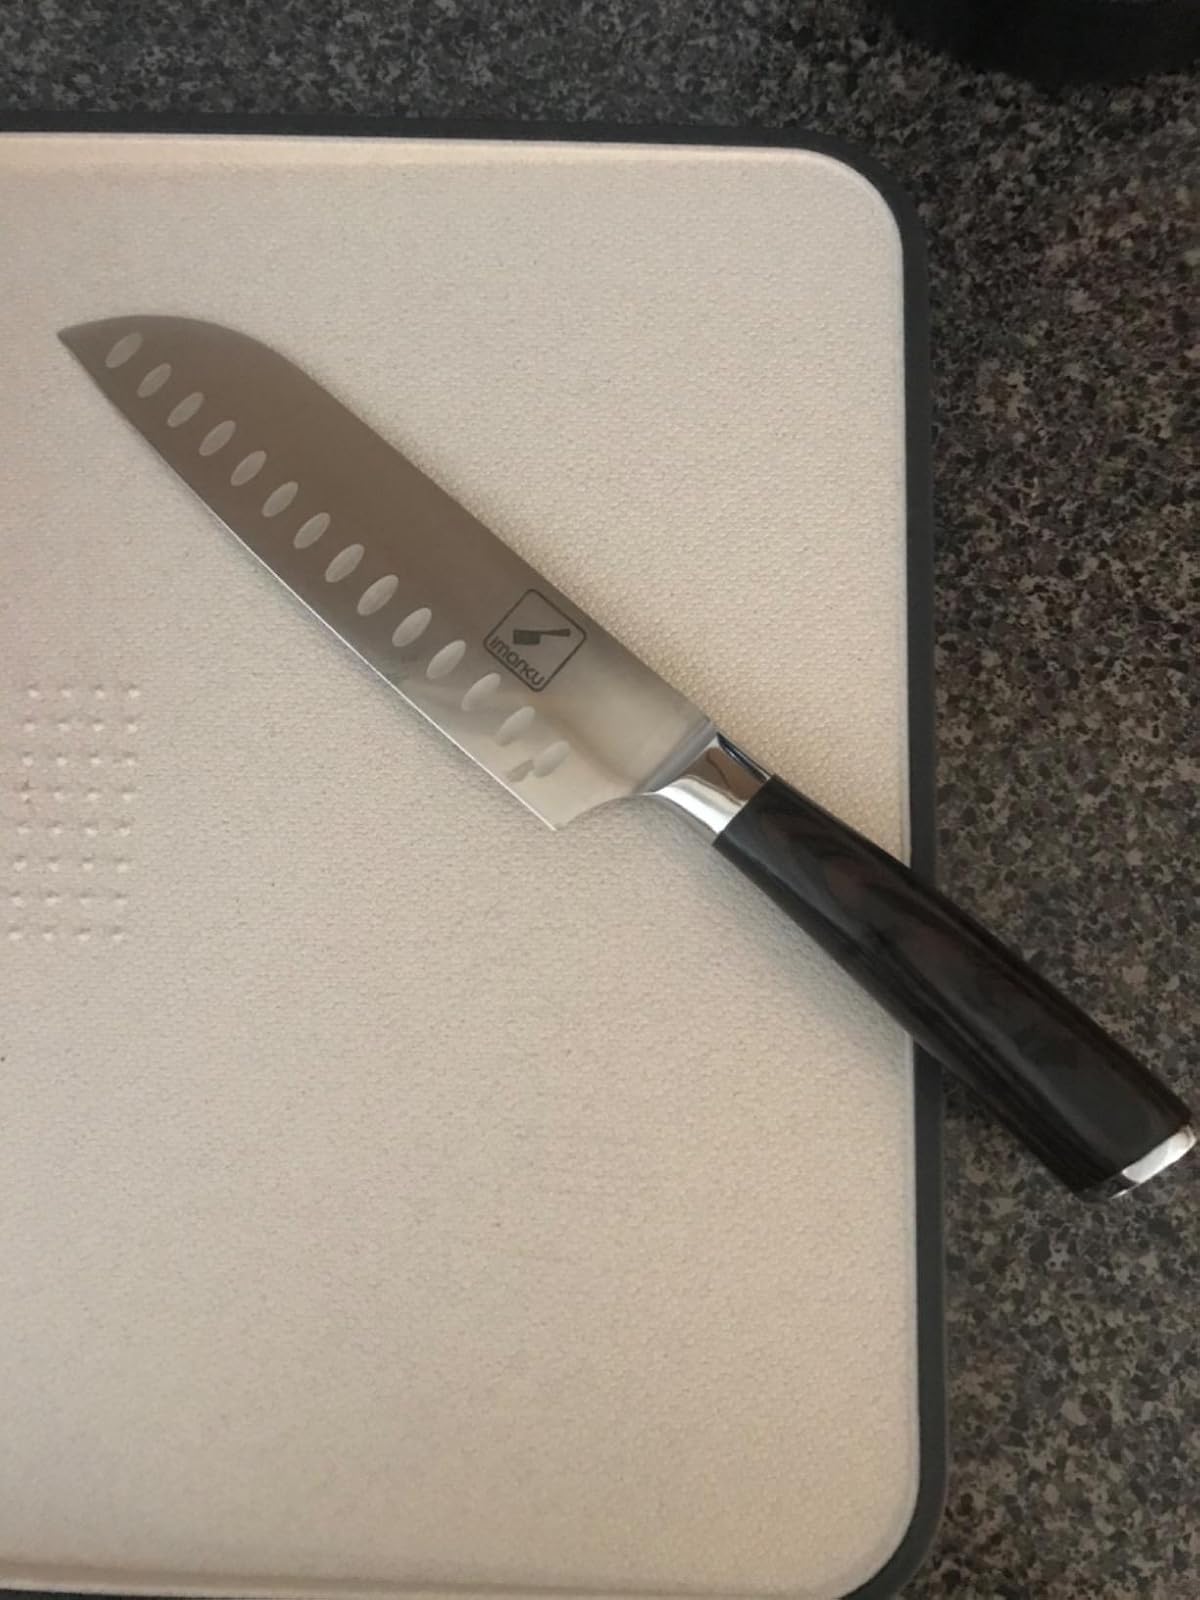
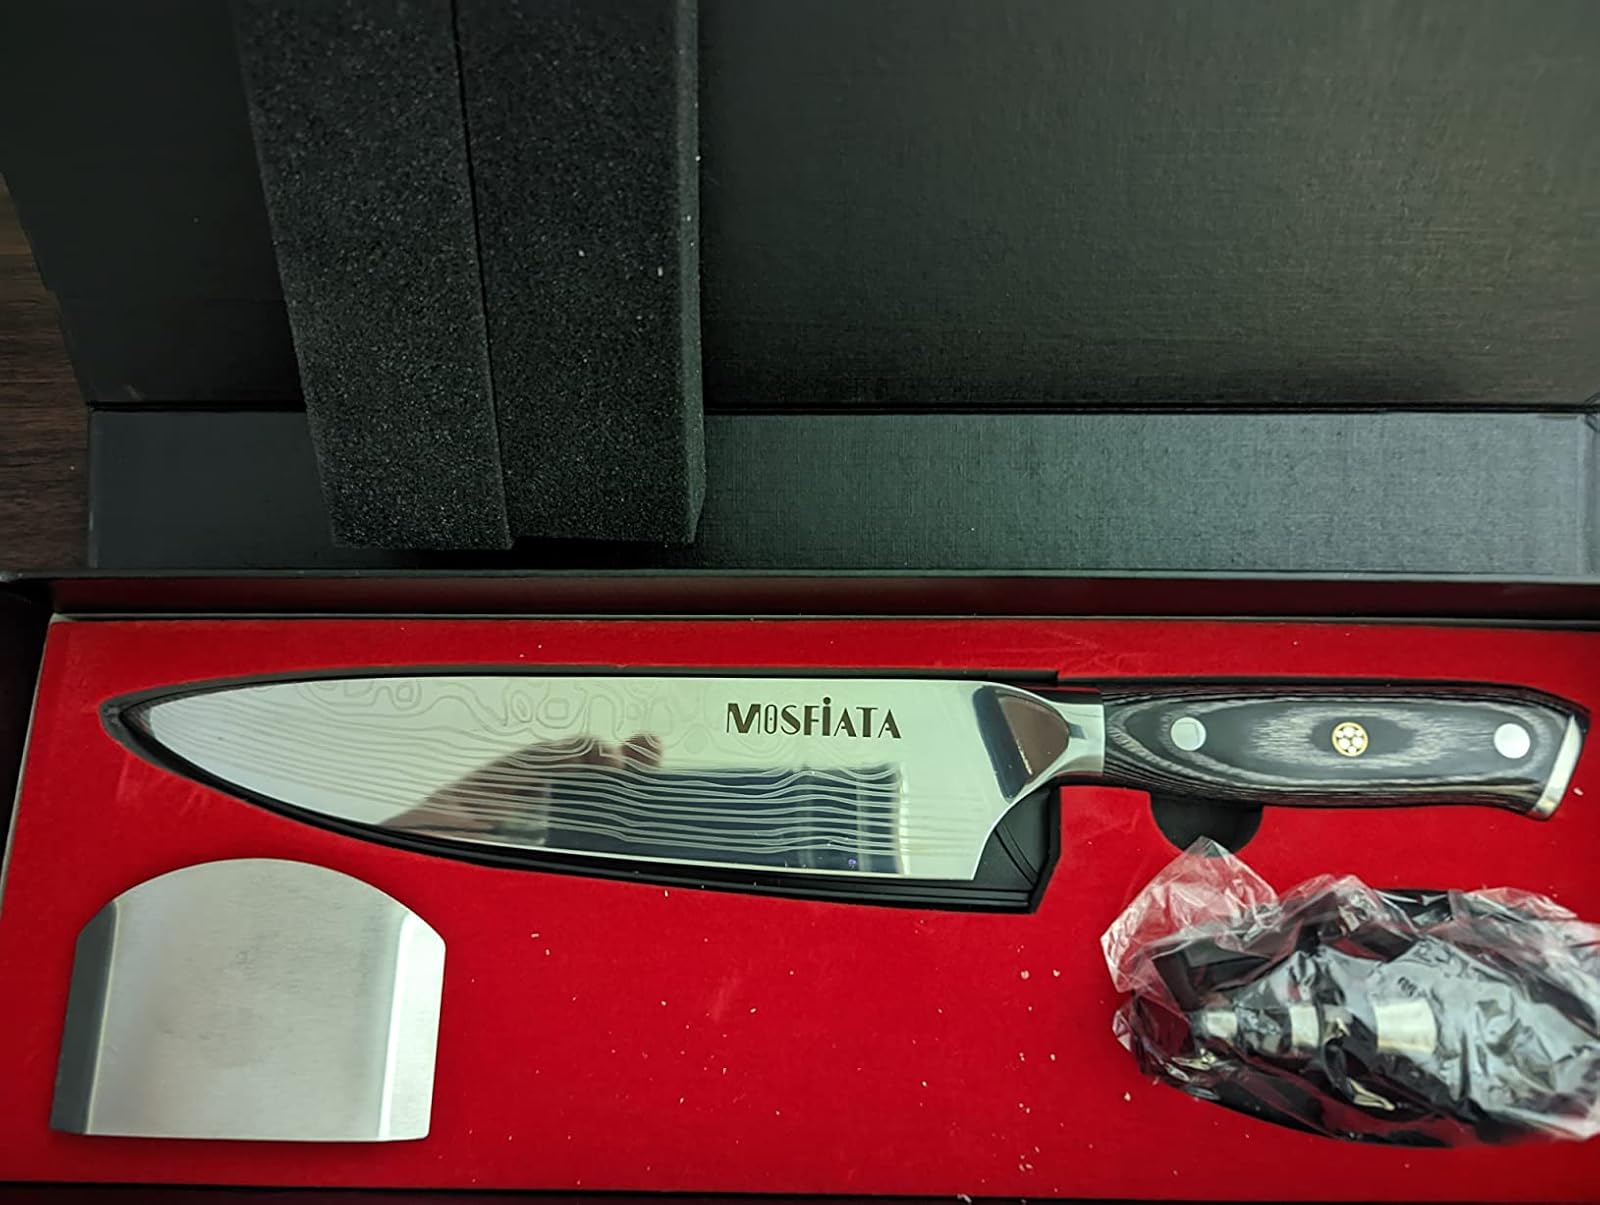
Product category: items_knife
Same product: no